United Suvadive Republic

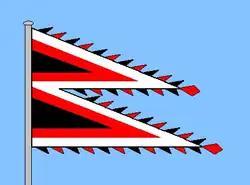
Ancient flag of the Huvadhu Atoll Chief

The governing bodies of the three atolls consisted of families who are related with extended families managing the atolls. Southern atolls were always self governed due the southern and northern atolls being separated by the largest oceanic gap between any other atoll of Maldives, the Huvadhu Kandu. Important governing positions in the southern atolls were hereditary.